Question: Please indicate a possible affordance area of the badminton_racket that can be used for holding
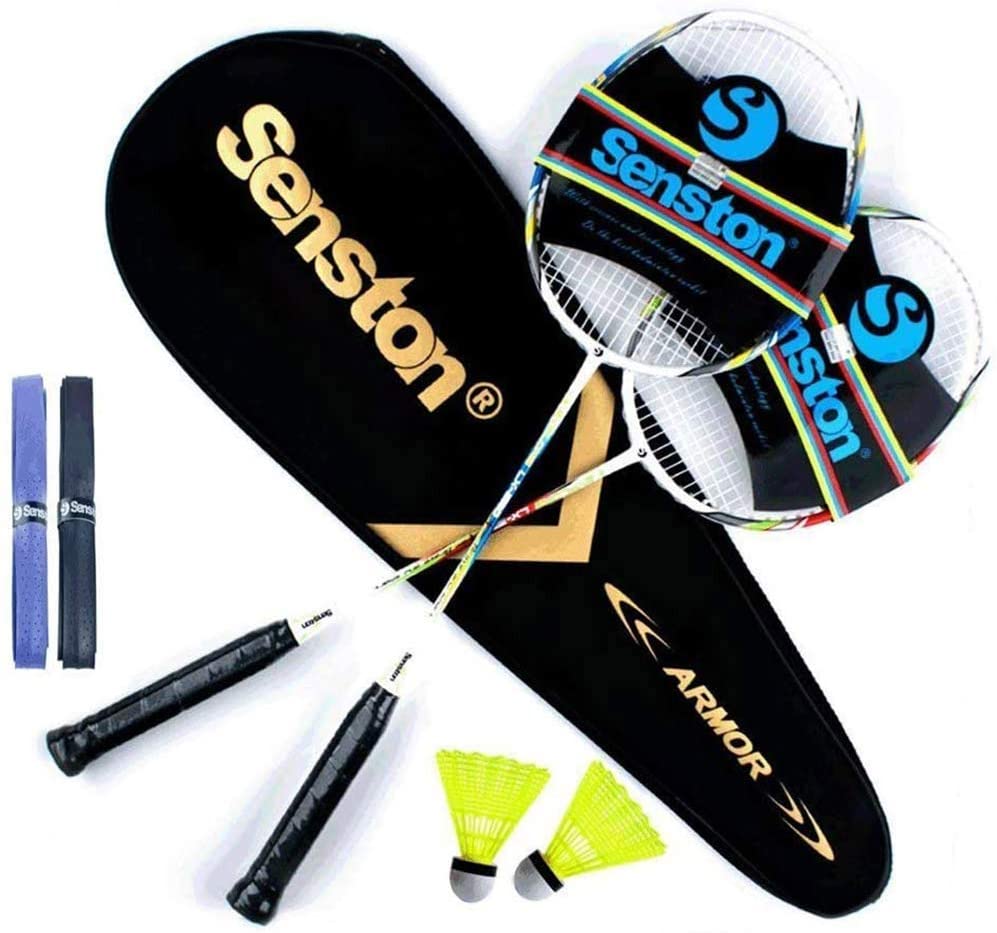
Answer: [227.312, 680.078, 400.142, 925.974]